Jeffrey Street

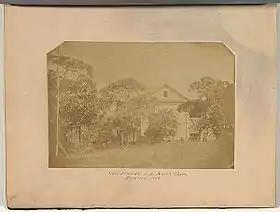
Early photograph of Woodlands on the North Shore, the home of Thomas Jeffrey, photograph circa 1858

His property "Woodlands", which was described as having "a beautiful view of the harbour", was located adjacent to Admiralty House. In 1842 Admiralty House was leased to, and later bought by, the Colonial Collector of Customs, Lt. Colonel J.G.N. Gibbes, as the site for his residence. Customs was an important early government function located in Kirribilli.